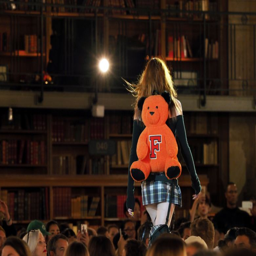
a model wears a creation by musical artist as part of fall - winter 2017 / 2018 ready - to - wear collection presented .